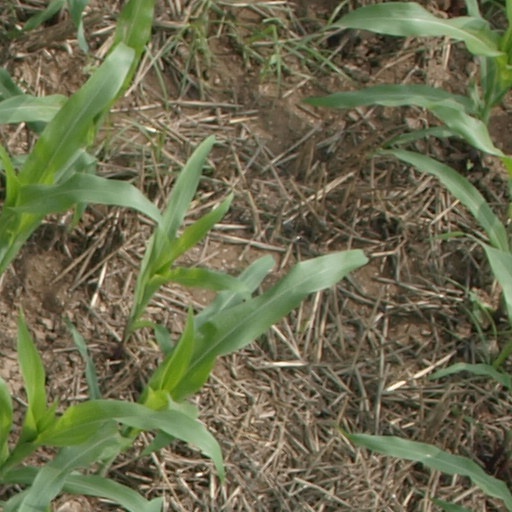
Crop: maize; corn